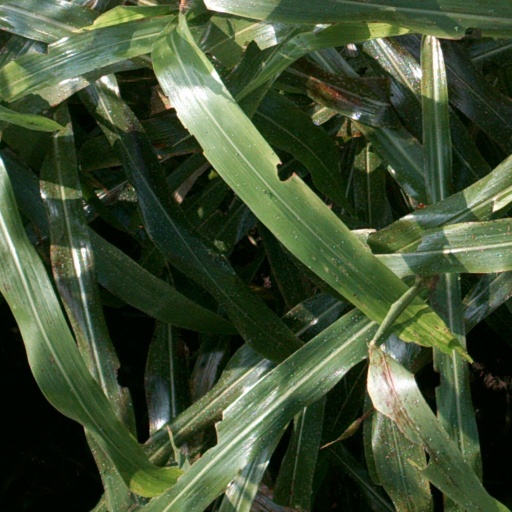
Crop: sorghum